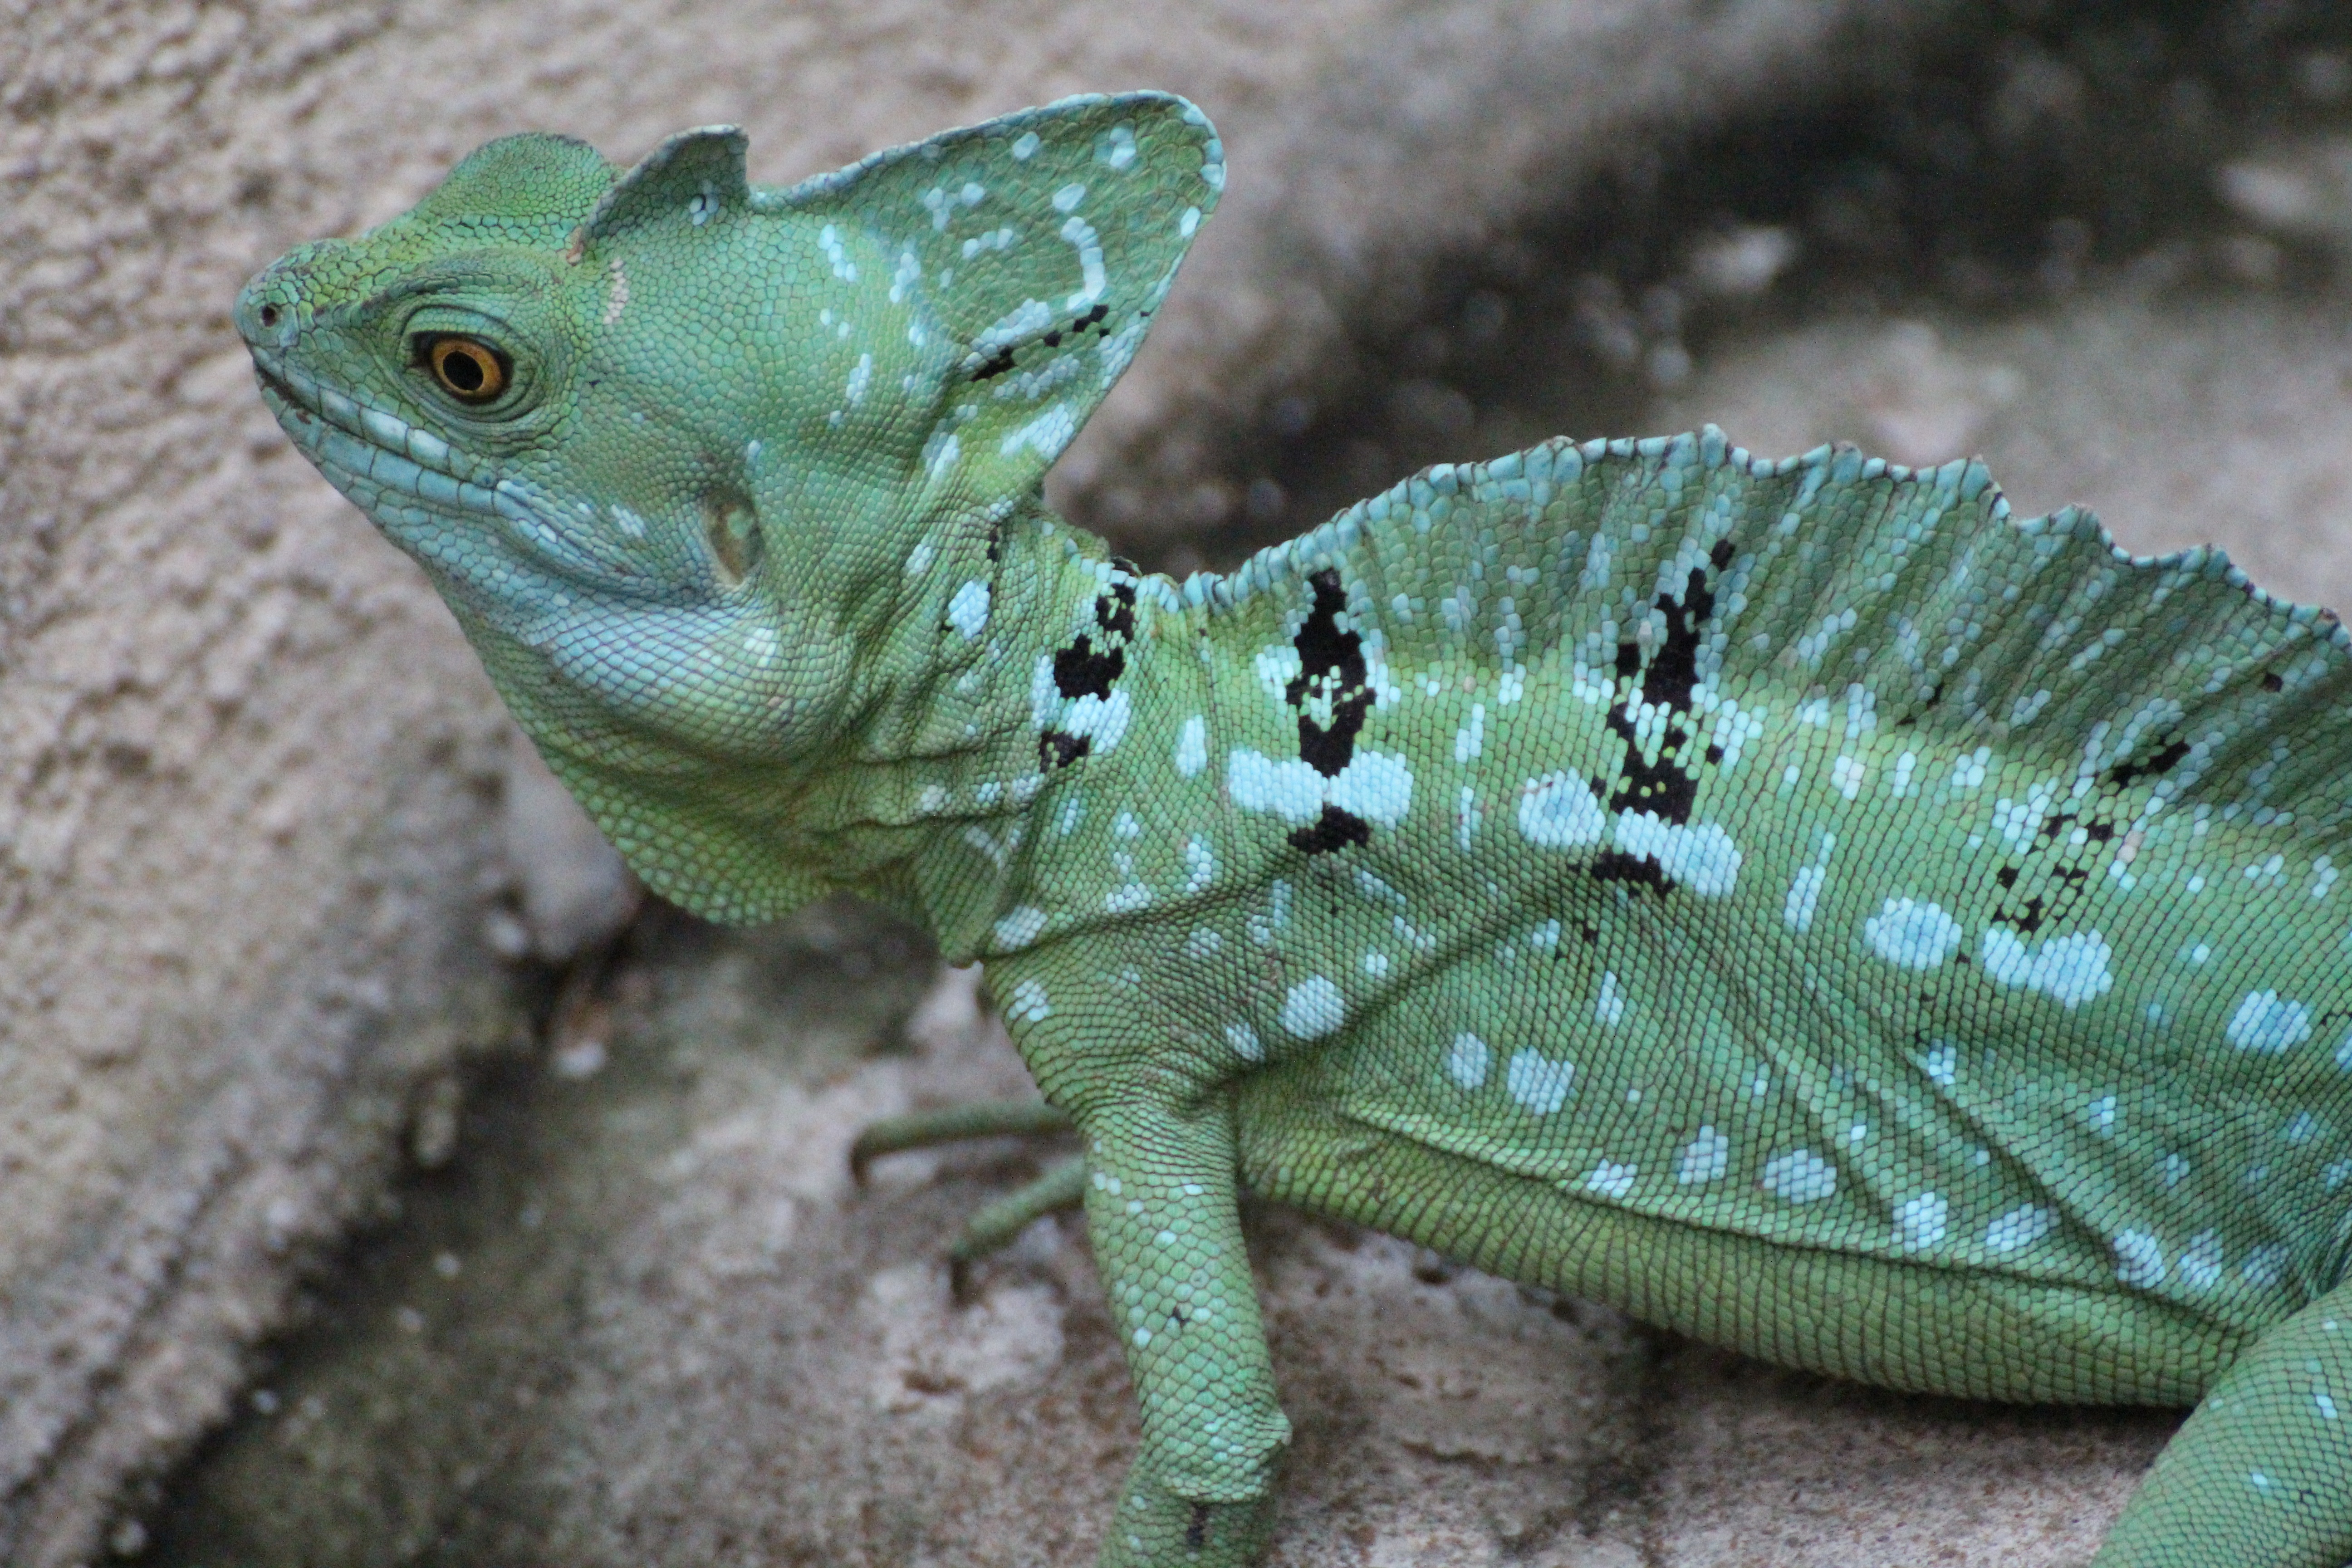
animal, wildlife, green, reptile, iguana, fauna, lizard, green lizard, chameleon, animals, vertebrate, reptiles, iguania, lacerta, agamidae, central america, basilisk, dactyloidae, iguana like, frontal lobe basilisk, scaled reptile, lacertidae, african chameleon, basiliscus plumifrons, spring thicket basilisk